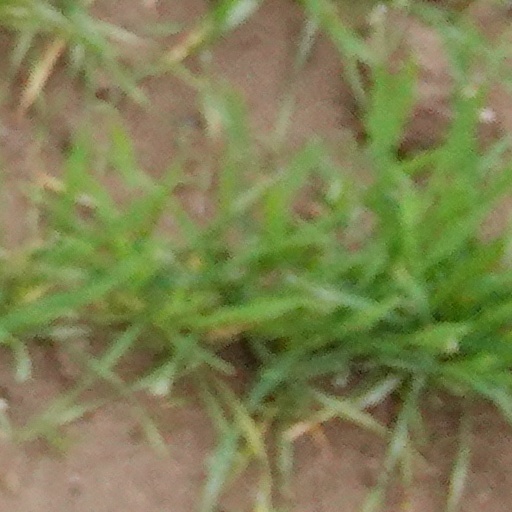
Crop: wheat